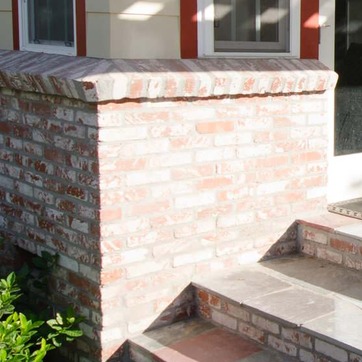
Material: brick